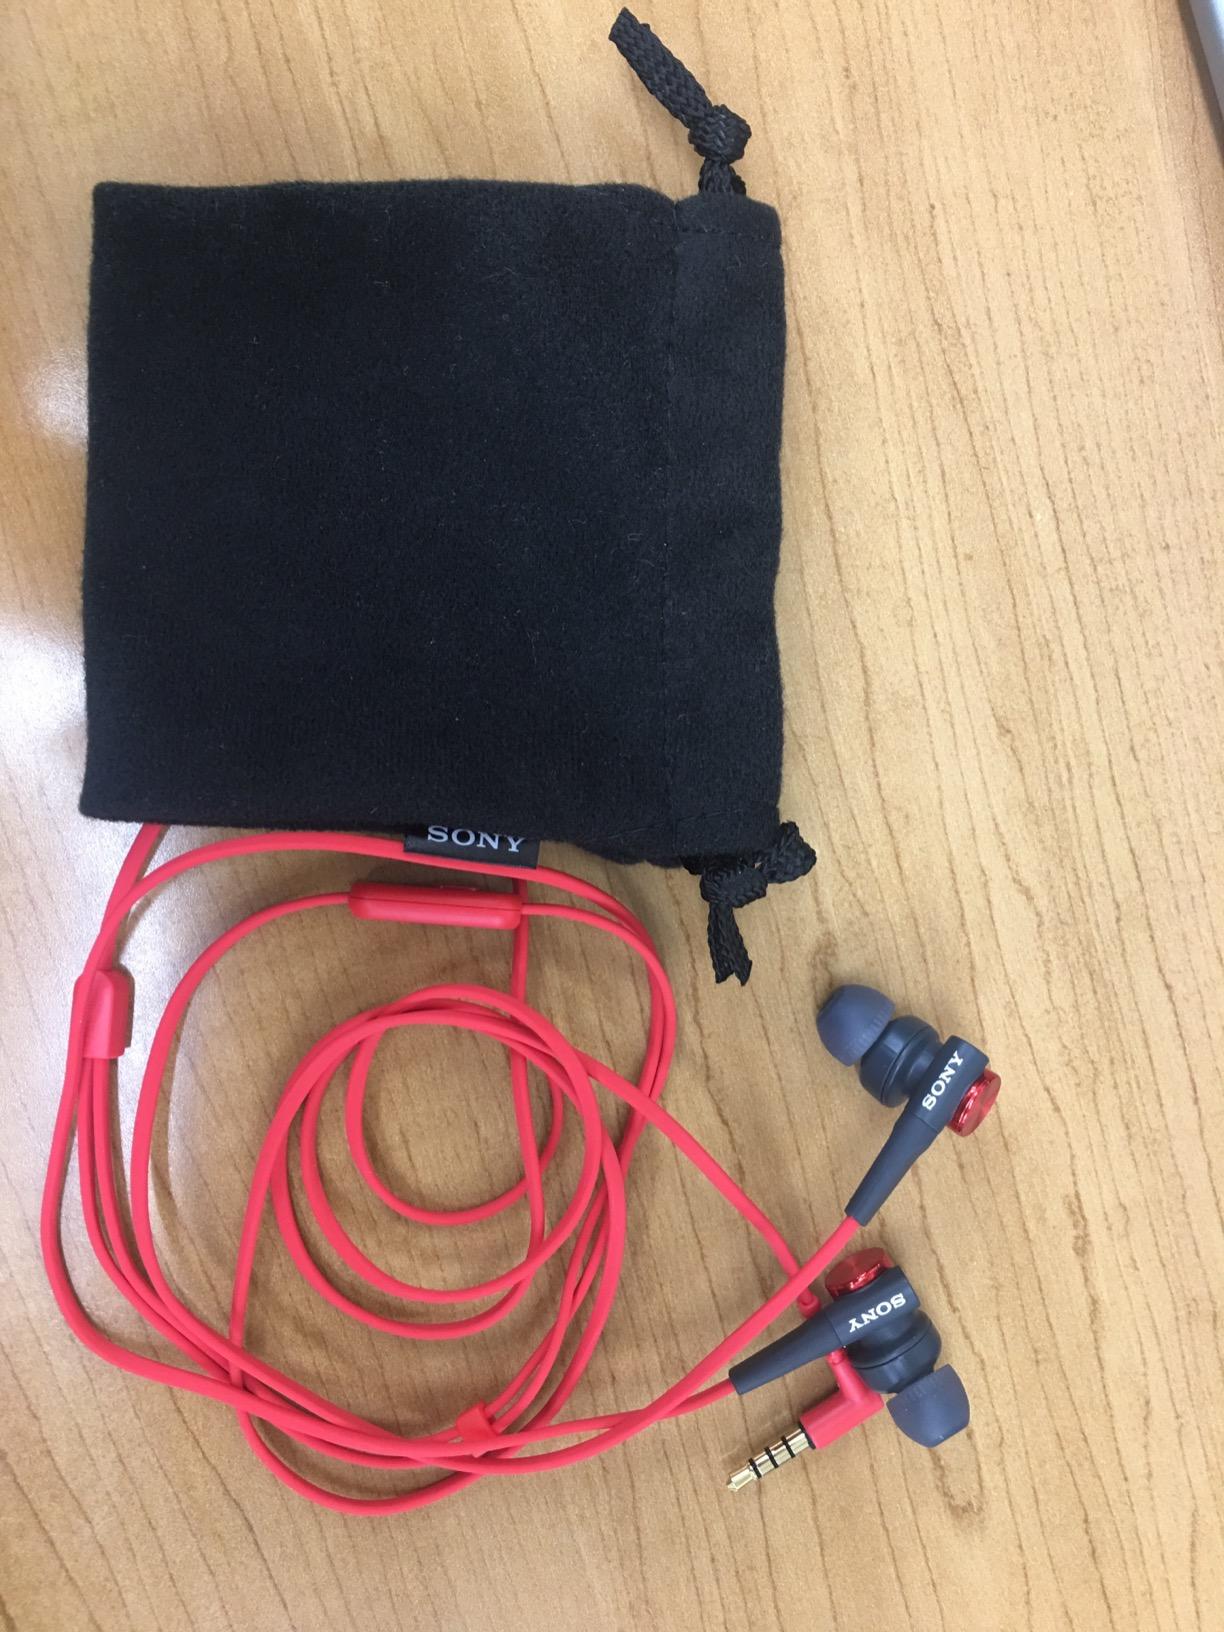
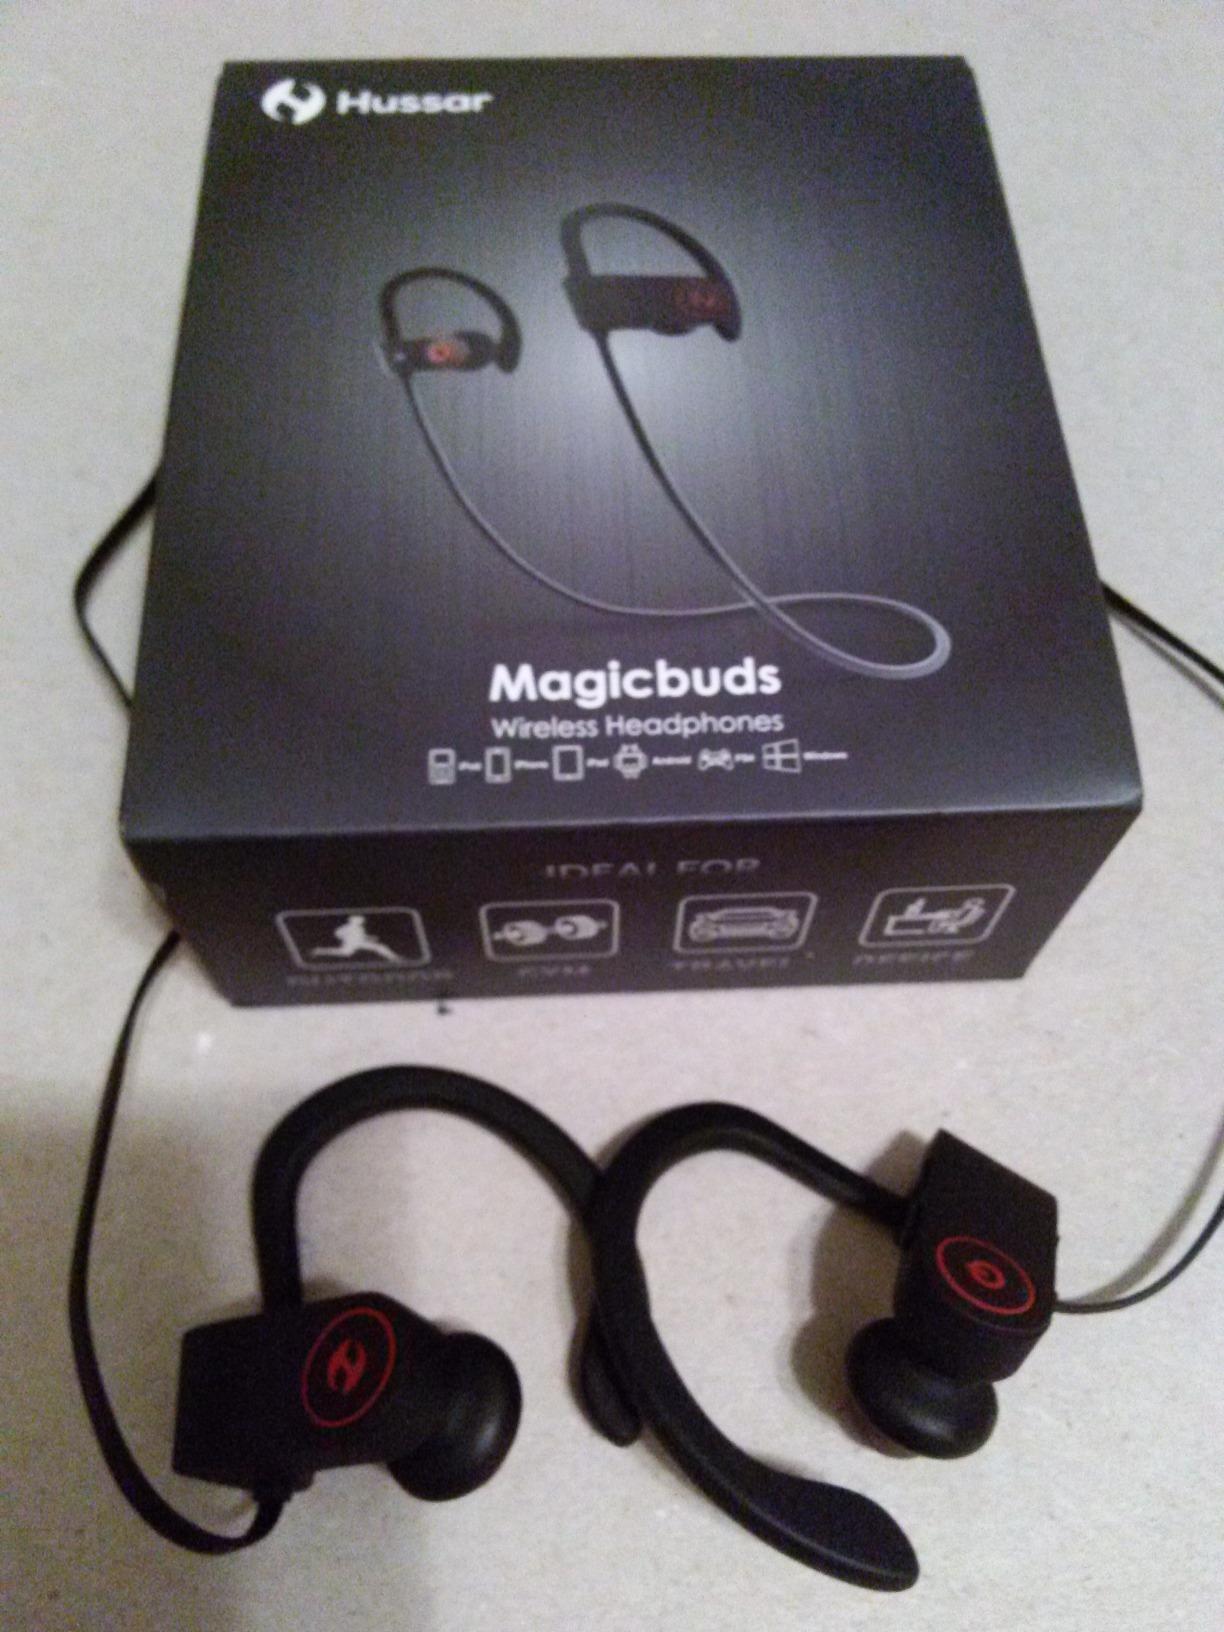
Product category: headphones
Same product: no